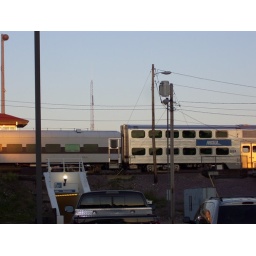
Metra Commuter train parked overnight in Kenosha. On the left is 553 Private Club car and on the right is 6164